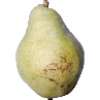
Label: pear_williams